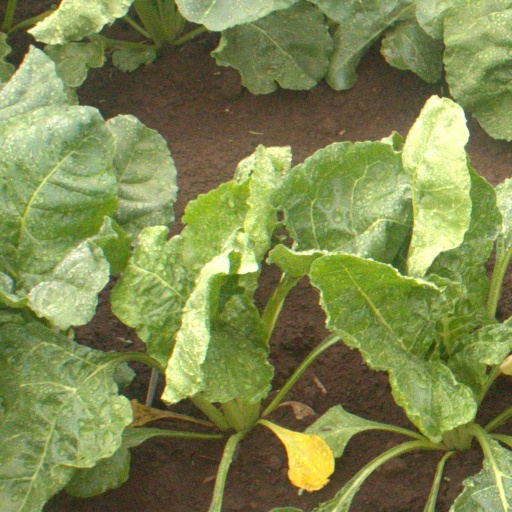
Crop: sugar beet